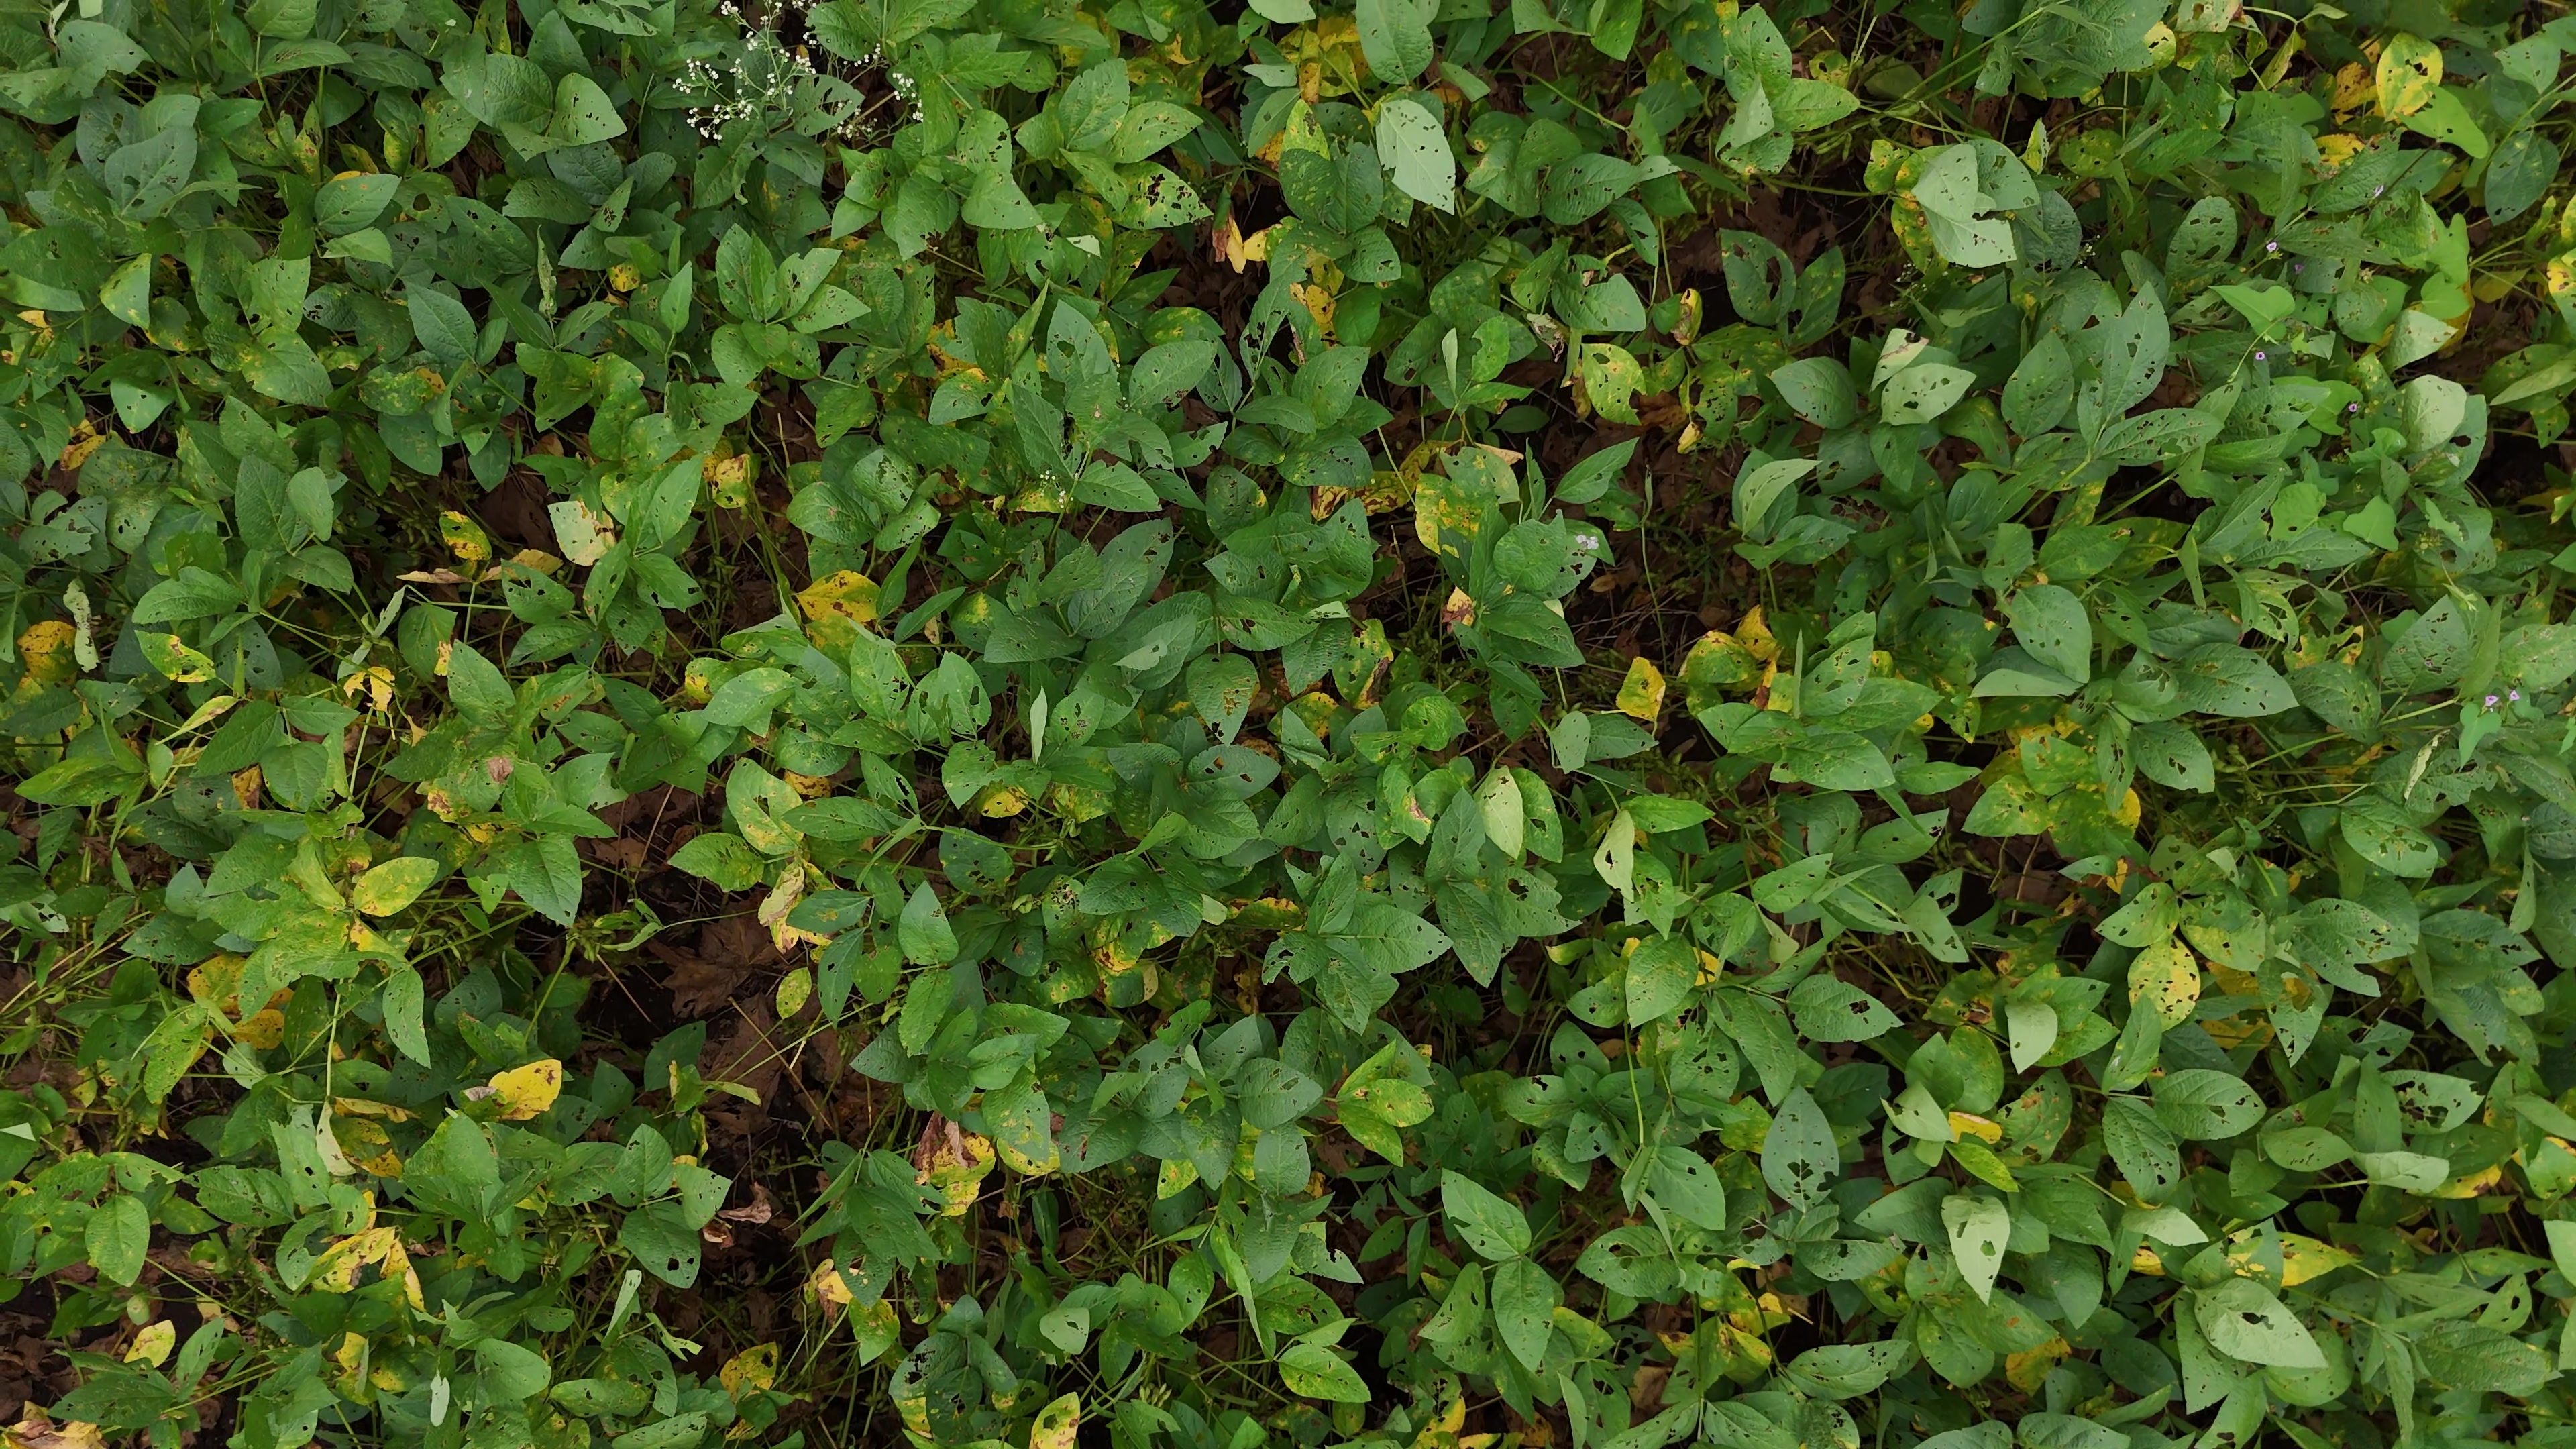
Label: Rust